Hotel Deauville (Miami)

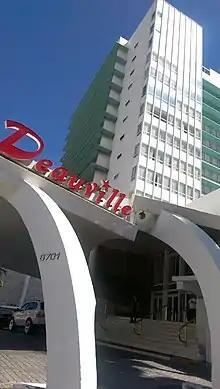
Deauville Hotel

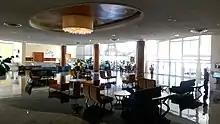
Deauville Hotel

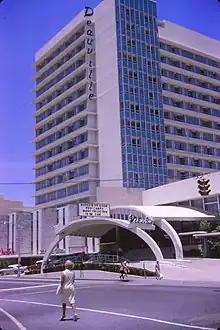
June 1964 Deauville Hotel

The Deauville Beach Resort at 6701 Collins Ave, Miami Beach, FL 33141, was a celebrated beachfront hotel on Miami Beach. Built in the MiMo style in 1957, it was designed by Melvin Grossman.